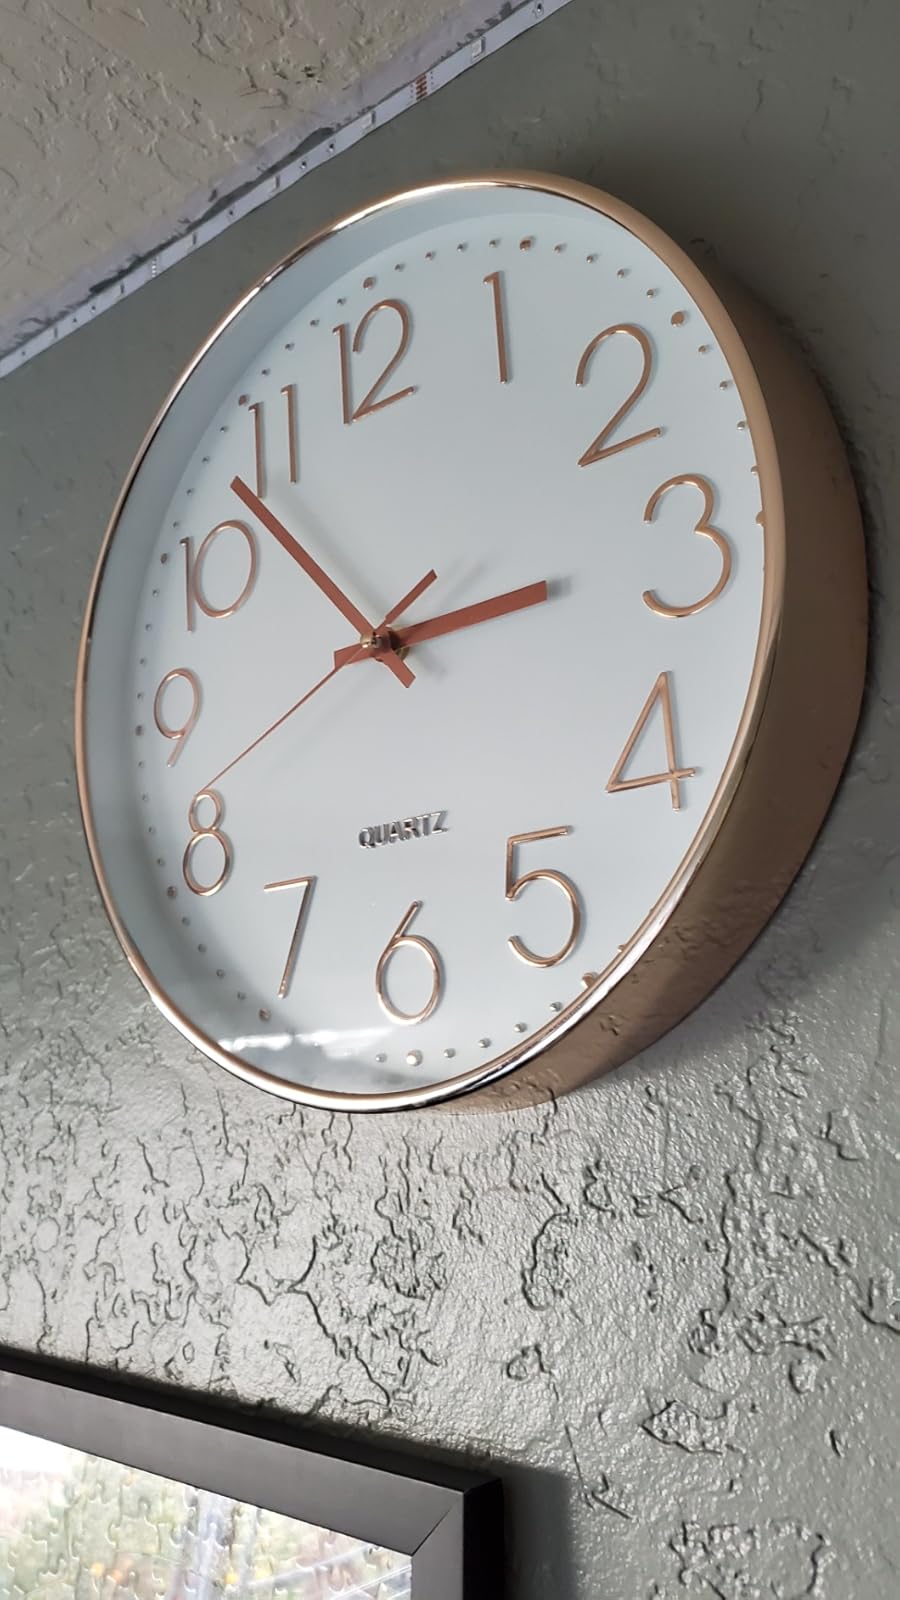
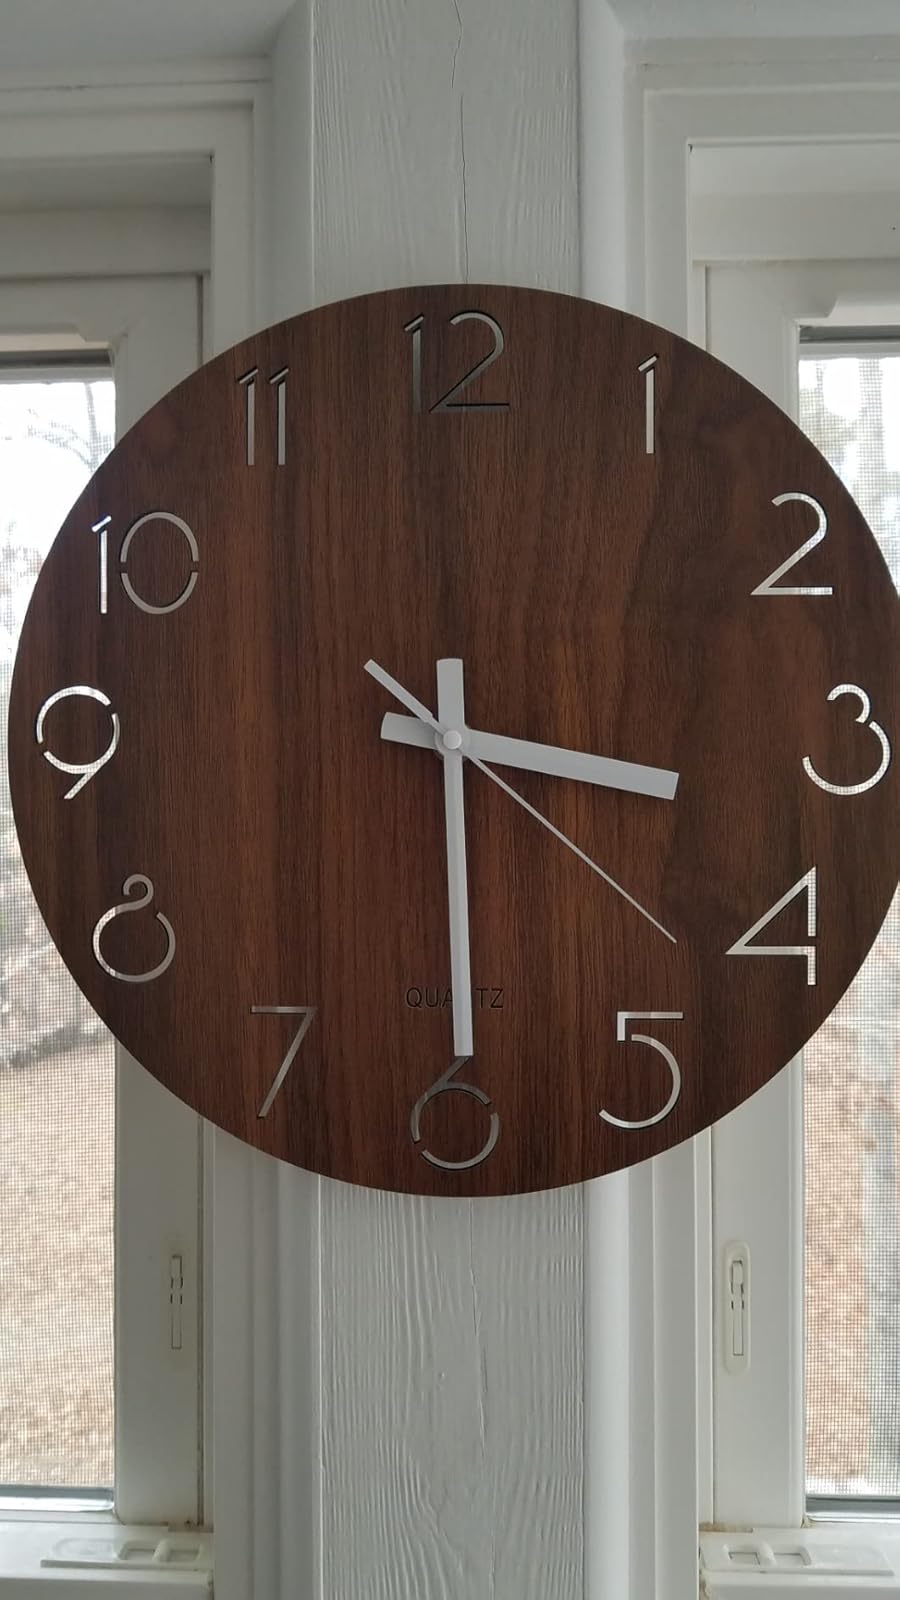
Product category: clock
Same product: no